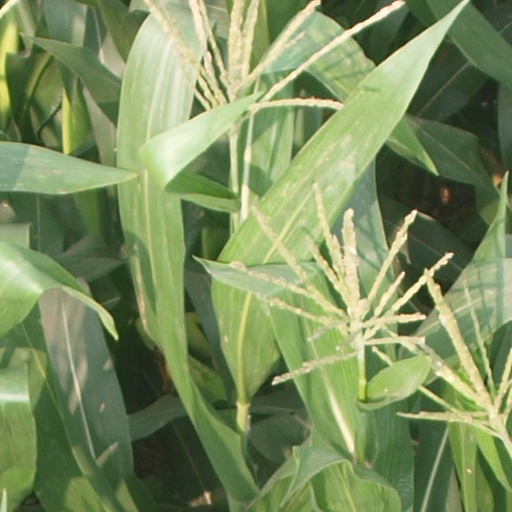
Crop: maize; corn